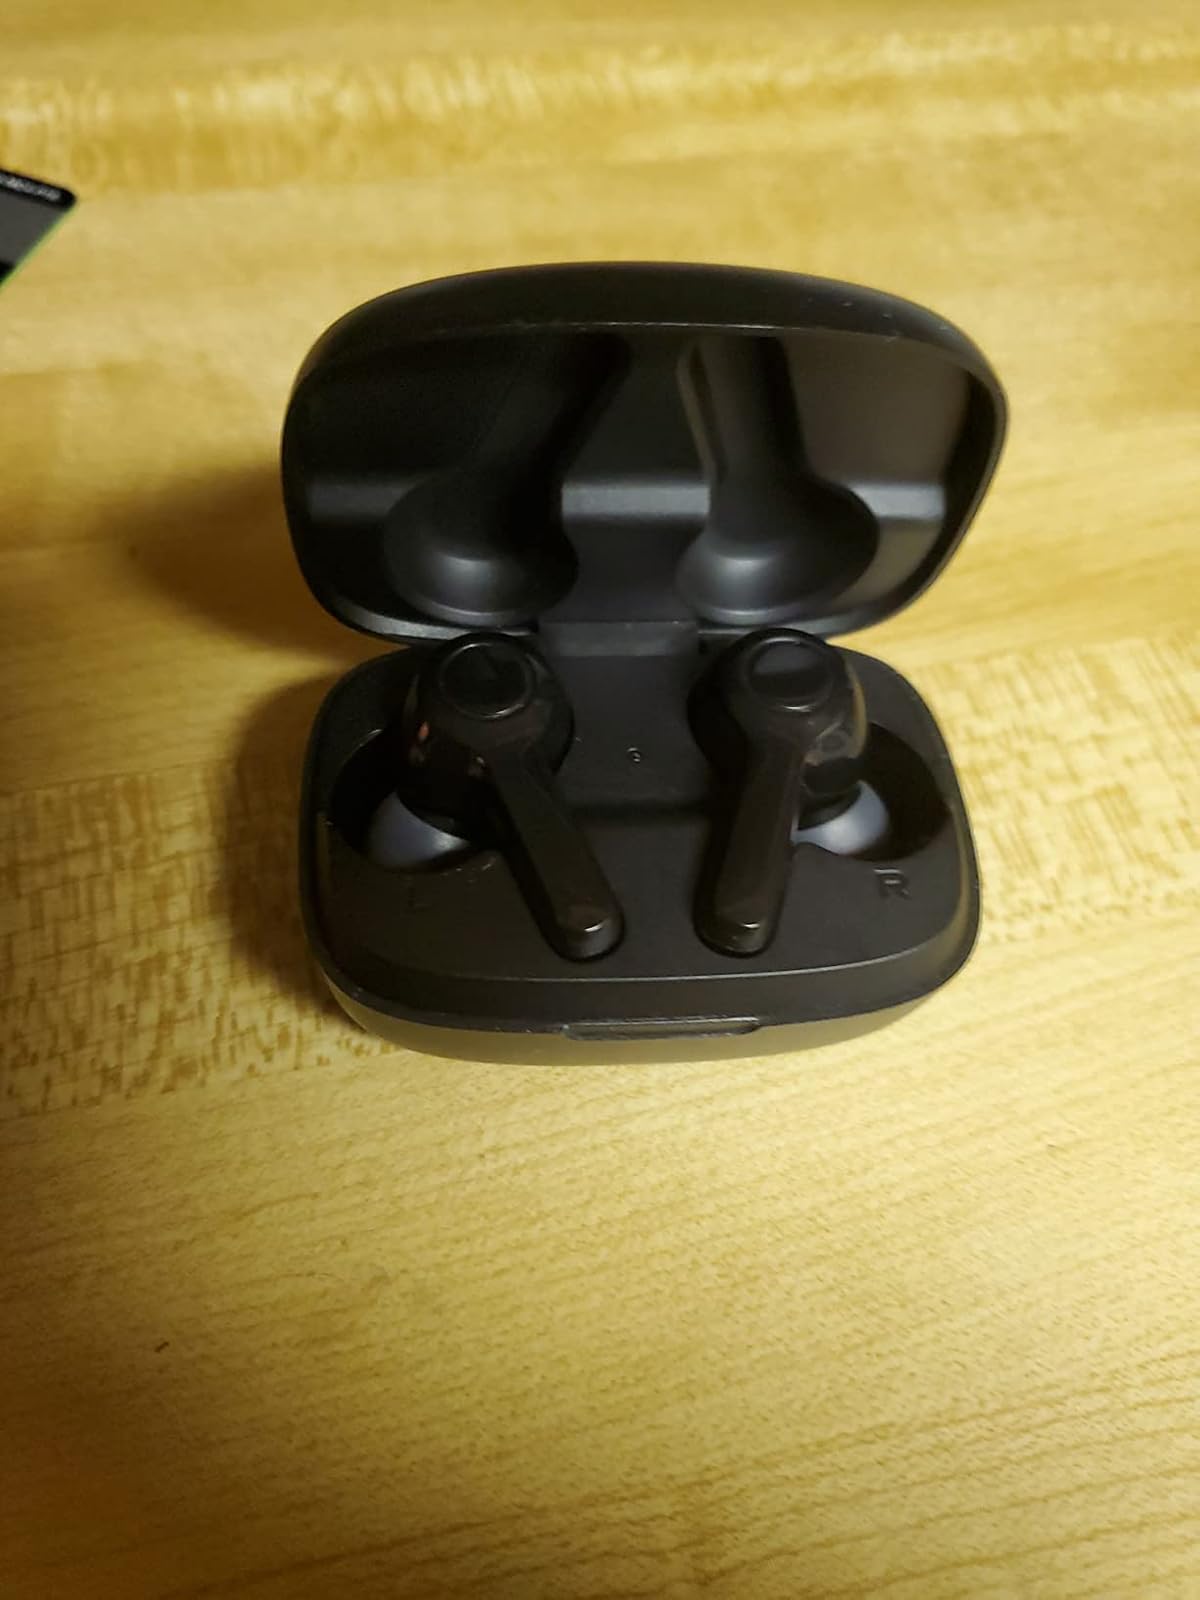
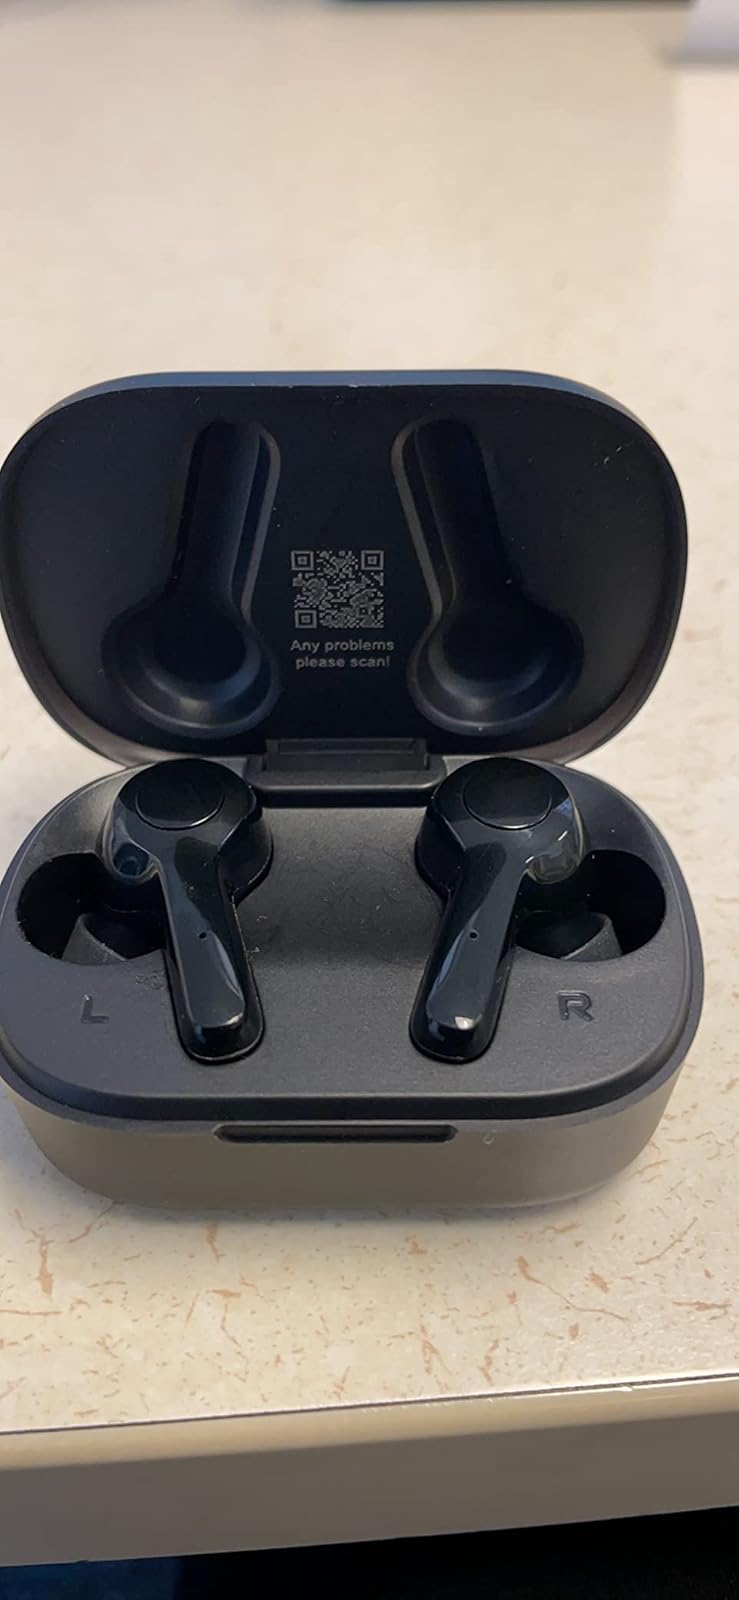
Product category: earbuds
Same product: no